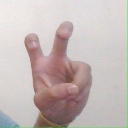
अक्षर: ई